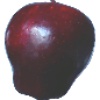
Label: Apple Red Delicious 1